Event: Nepal Earthquake
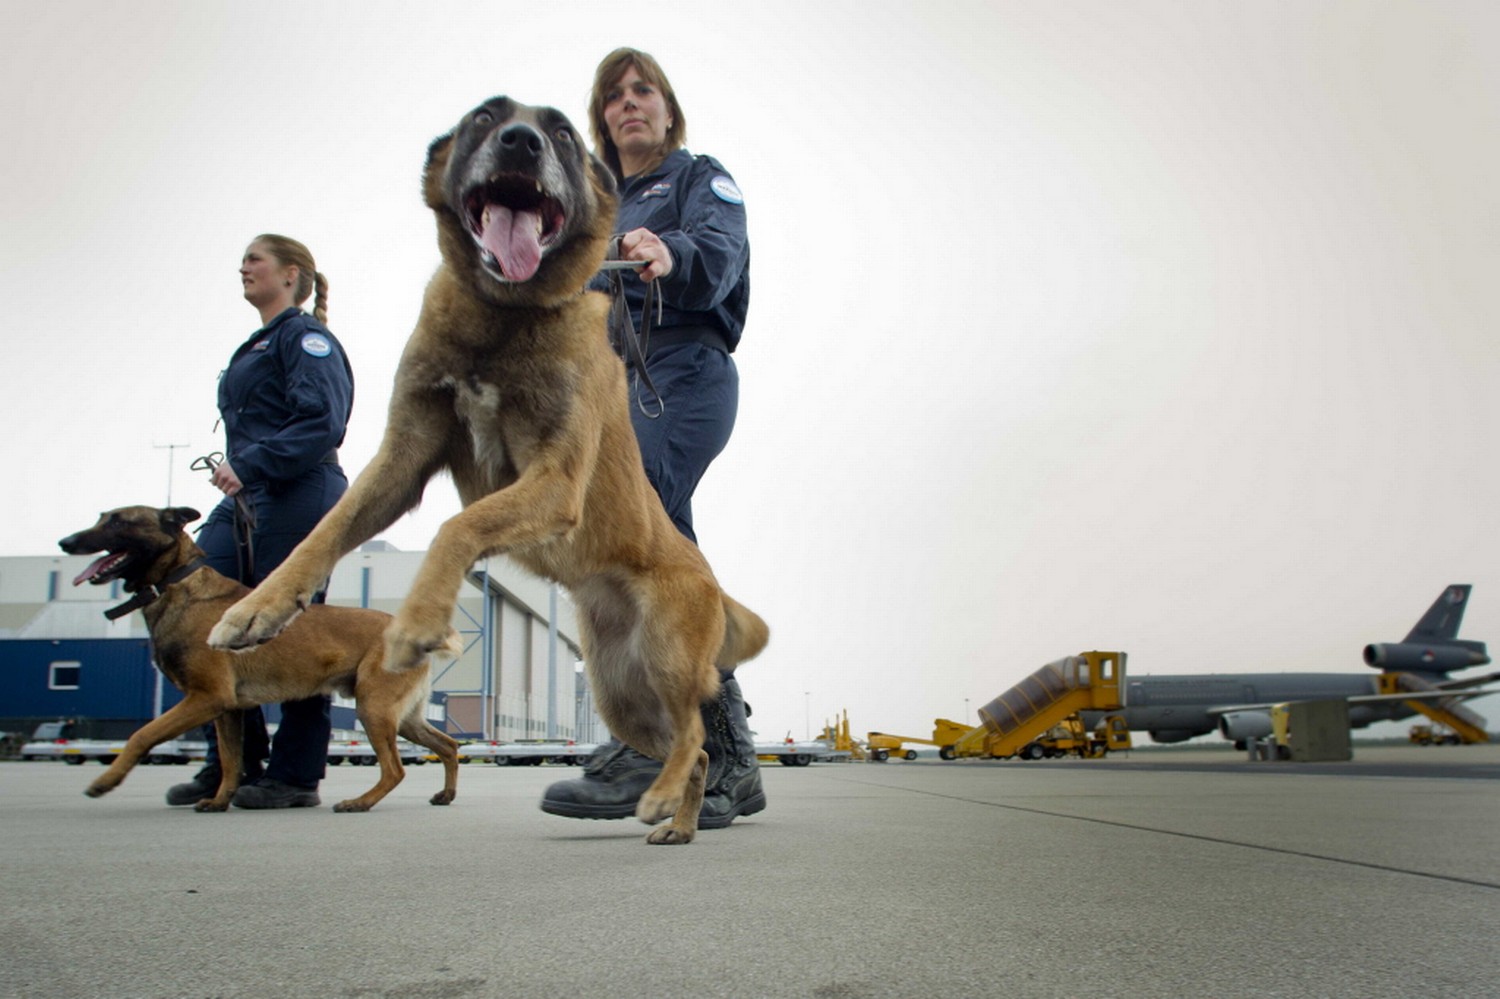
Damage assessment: no_damage